Shi Siming

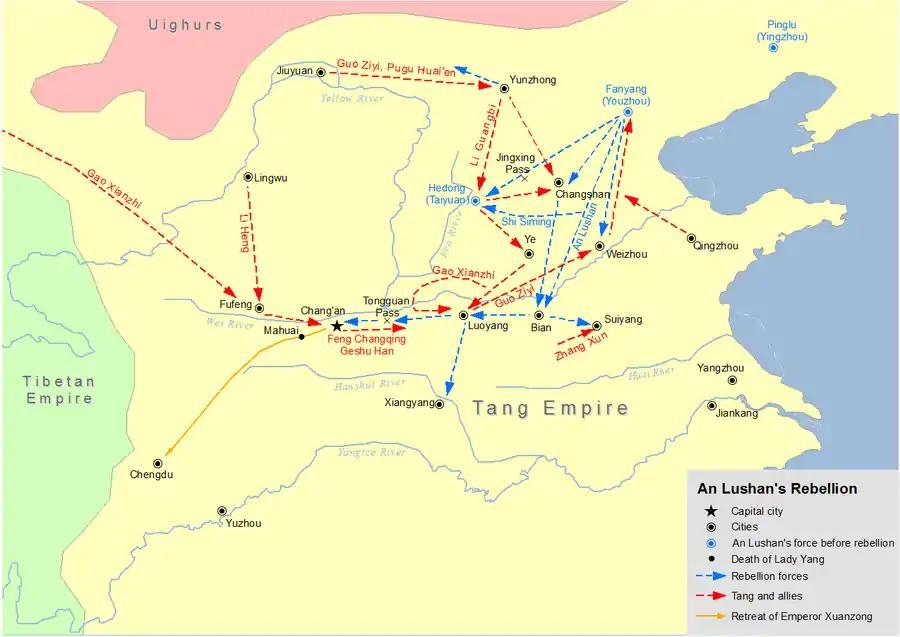
Map of An-Shi rebellion

In 755, An Lushan rose against Emperor Xuanzong's rule, and Shi Siming served under him. Initially, the Tang commanderies north of the Yellow River nearly all submitted to An, allowing An to quickly advance south and capture the Tang eastern capital Luoyang, but around the new year 756, the official Yan Gaoqing, who had earlier submitted to An, rose against An at Changshan Commandery (roughly modern Shijiazhuang, Hebei), which he was governor of, leading to a flurry of other commanderies turning against An as well. An, who was then at Luoyang, sent Shi and Li Lijie to attack Changshan and Boling (roughly modern Baoding, Hebei) Commanderies. Just eight days after Yan's defection, Shi and Cai Xide both arrived at Changshan and captured Yan, who was delivered to Luoyang and executed. Shi, Li, and Cai then attacked the other commanderies that had risen along with Yan, and they resubmitted to An, who declared himself the emperor of a new state of Yan. Lu Quancheng, the governor of Raoyang Commandery (roughly modern Hengshui, Hebei), however, refused to submit, and Shi put Raoyang under siege but could not quickly capture it, and was forced to lift the siege when the Tang general Li Guangbi arrived with relief troops from Hedong Circuit. Subsequently, he and Li Guangbi and another Tang general, Guo Ziyi, engaged in a number of battles, largely to Shi's detriment, eventually causing many commanderies to rise against An again. This caused An much concern, and at one point, An considered abandoning Luoyang and heading back north. Eventually, however, the situation changed when the Tang general Geshu Han was defeated at Tong Pass by another Yan general, Cui Qianyou, and Yan troops were able to capture Chang'an and force both Emperor Xuanzong and his crown prince Li Heng to flee—with Li Heng fleeing to Lingwu and declaring himself emperor there (as Emperor Suzong). Guo and Li Guangbi abandoned their campaign against Shi and went to Lingwu as well, thus allowing Shi to largely repacify the region north of the Yellow River for Yan. When Liu Zhengchen, who had risen against An at Pinglu, made a surprise attack on Fanyang, Shi defeated Liu, forcing him to flee back to Pinglu.